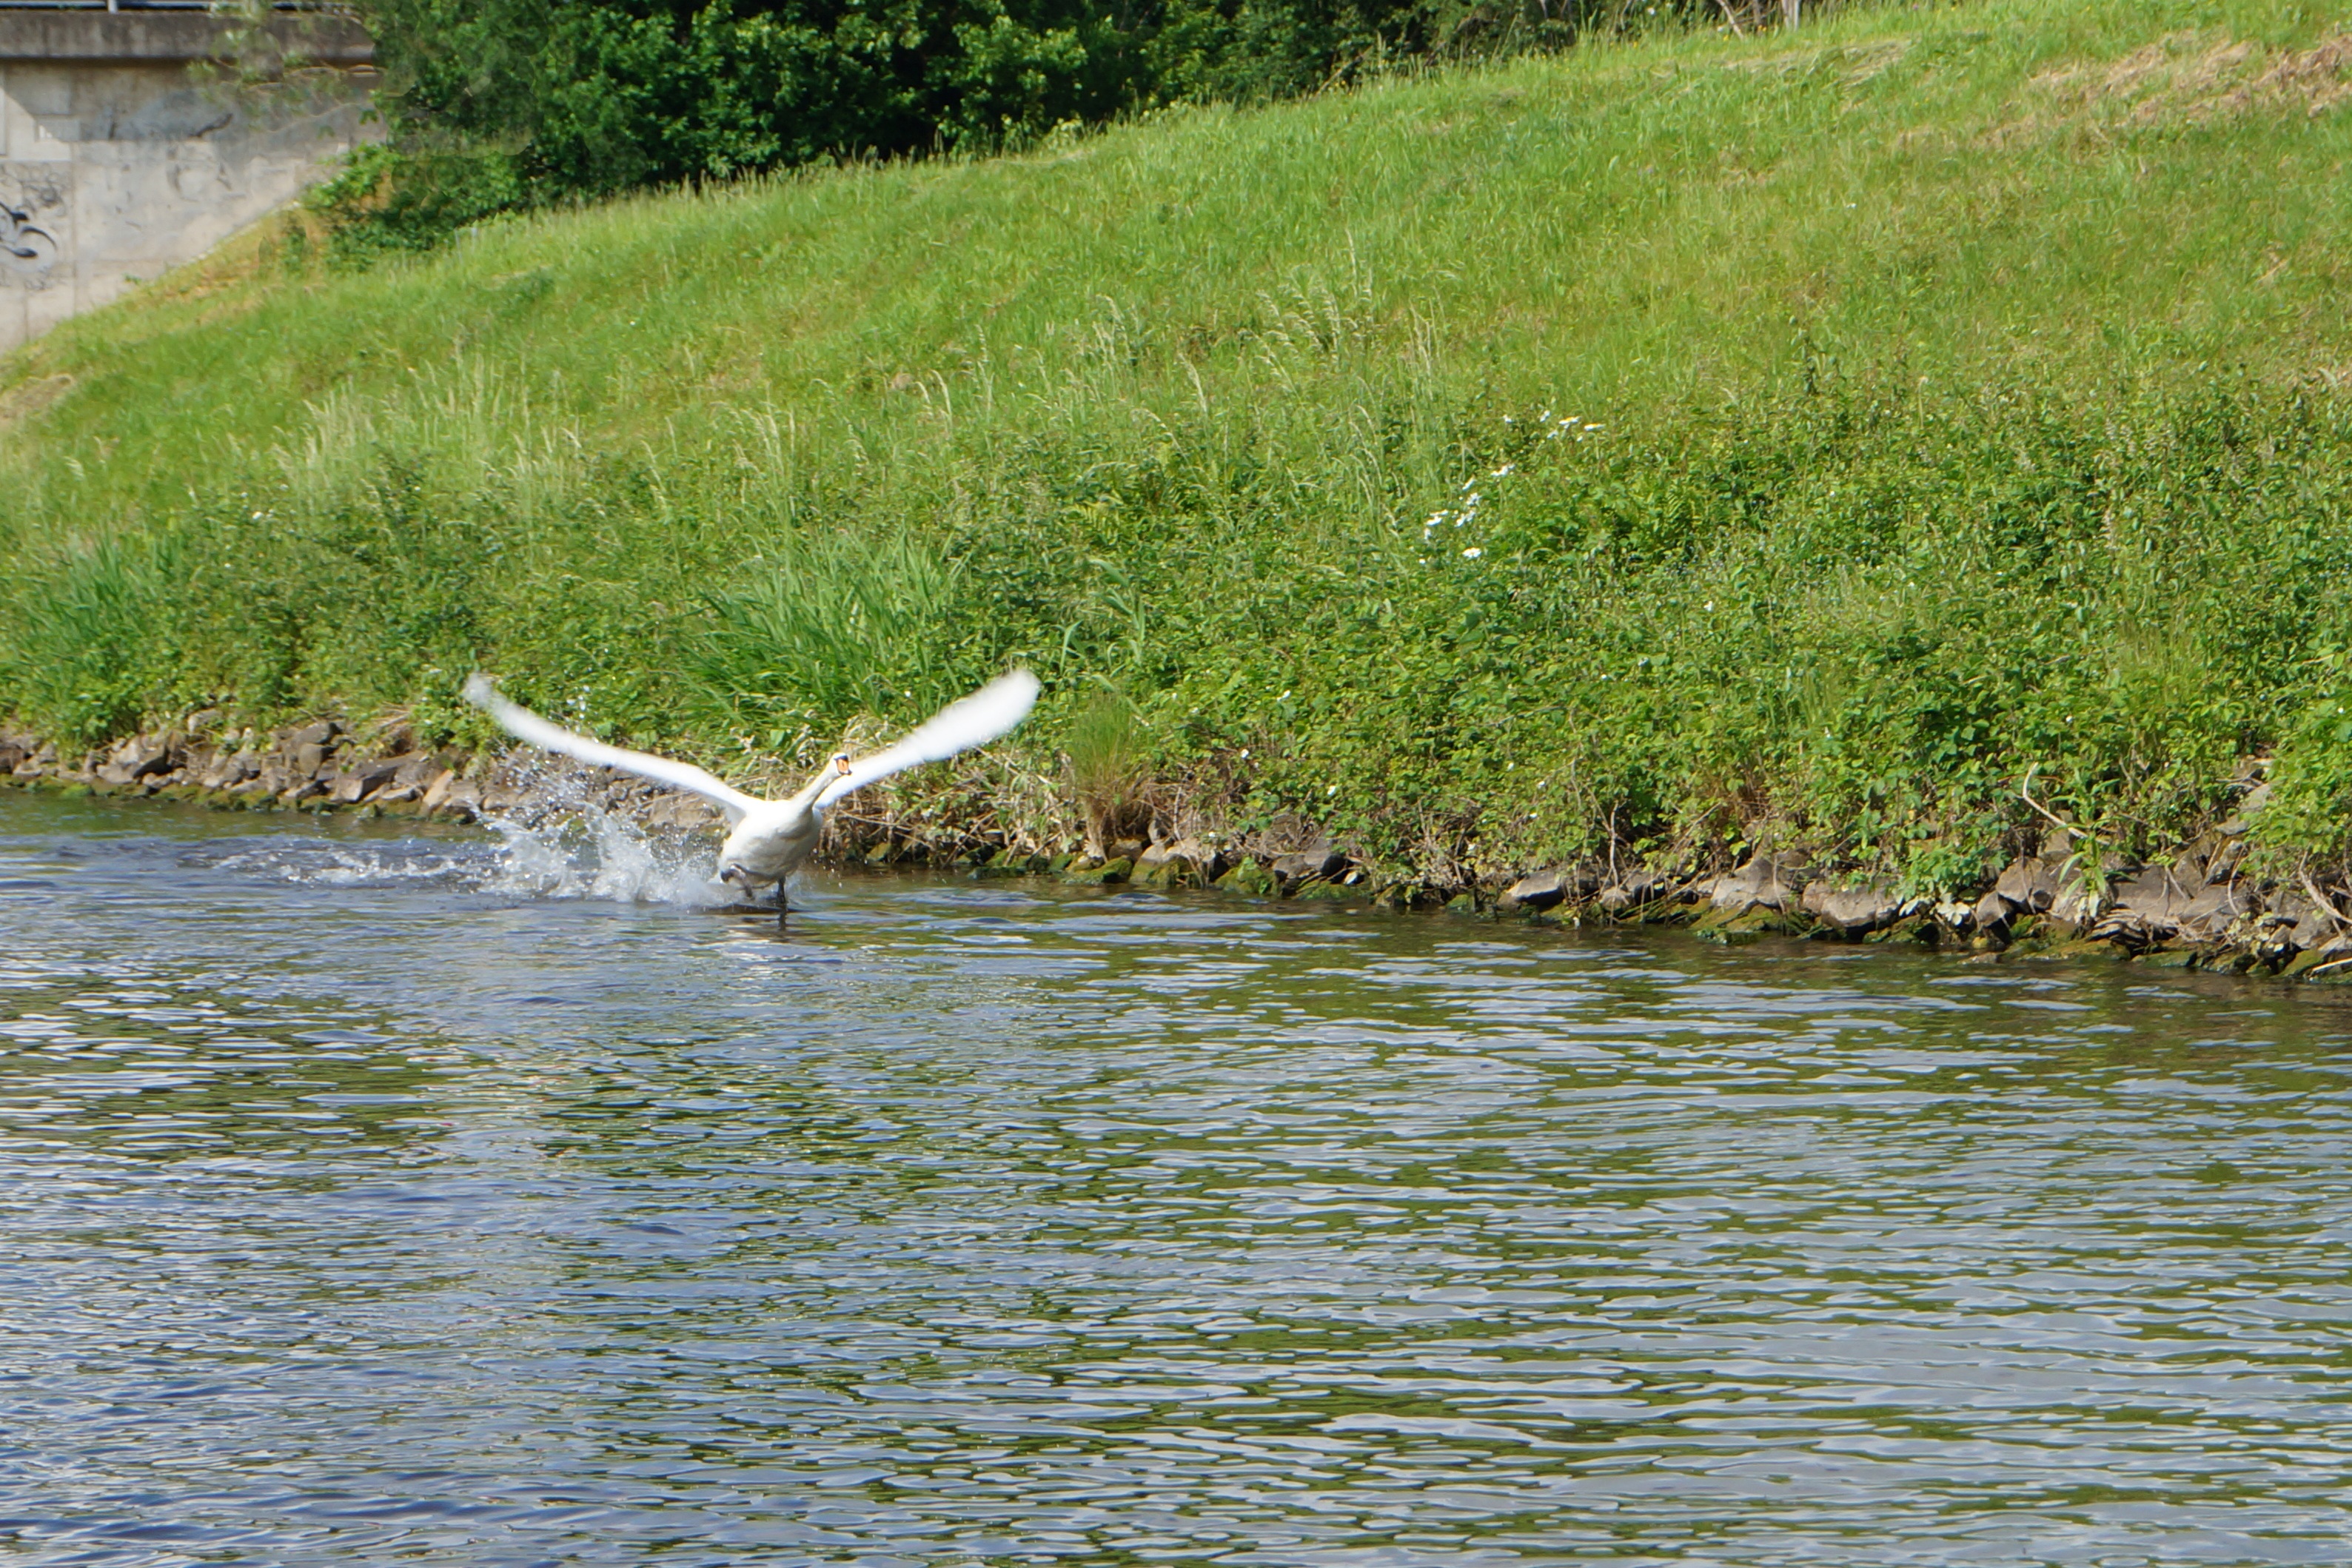
water, nature, marsh, bird, river, pond, wildlife, fauna, swan, wetland, water bird, flies